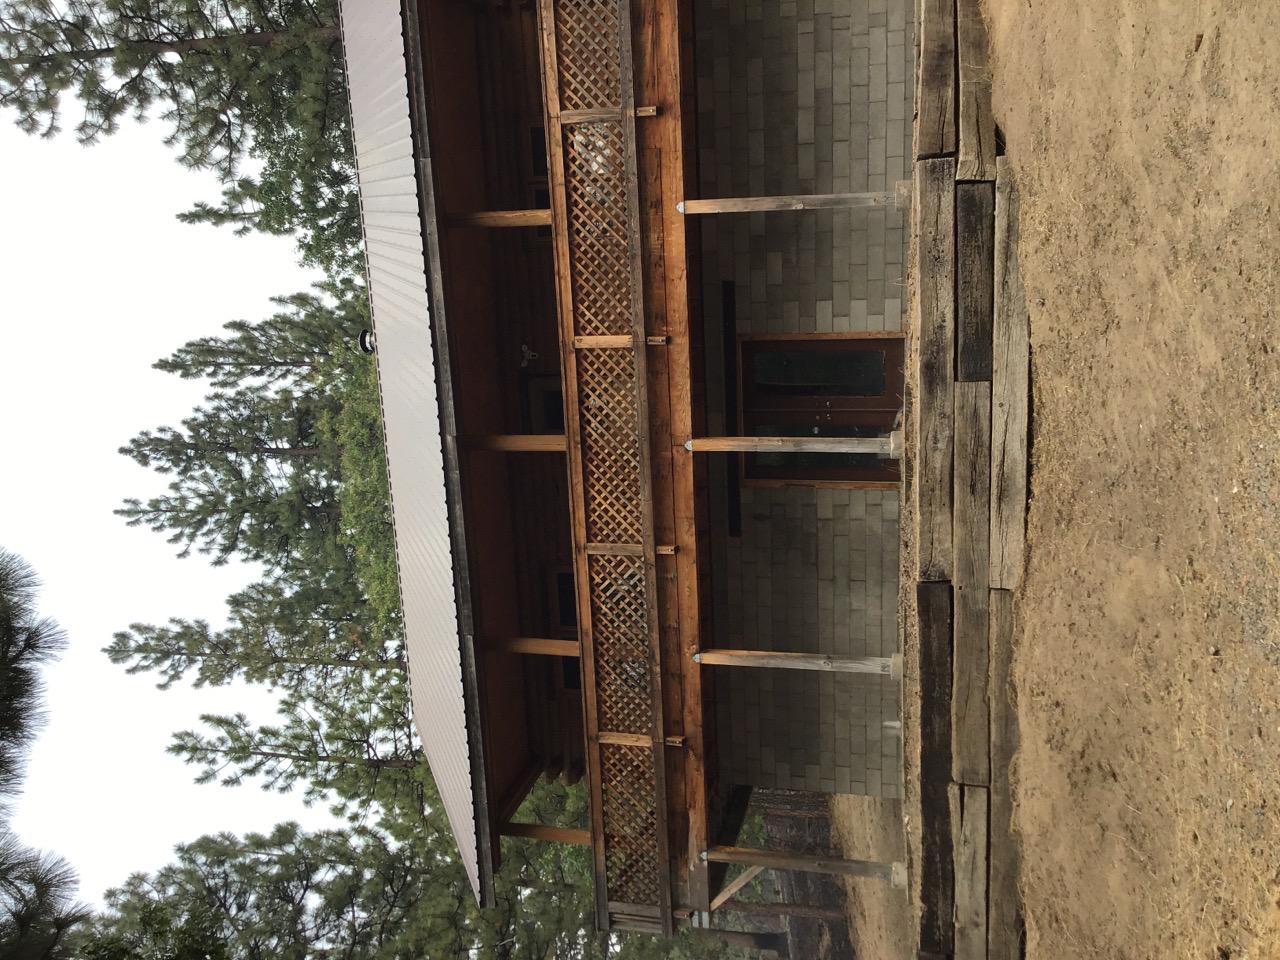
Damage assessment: no_damage